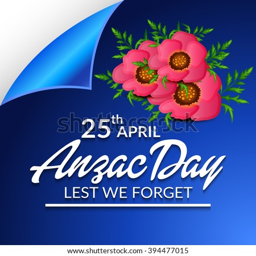
vector illustration of an abstract background with poppies and text lest we forget .